New Rochelle, New York

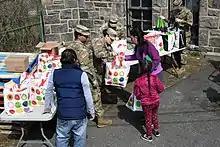
Members of the New York National Guard distribute groceries in New Rochelle on March 18, 2020

In 1775, General George Washington stopped in New Rochelle on his way to assume command of the Army of the United Colonies in Massachusetts. In 1776 the British Army briefly occupied sections of New Rochelle and Larchmont. Following British victory in the Battle of White Plains, New Rochelle became part of a "Neutral Ground" for General Washington to regroup his troops.